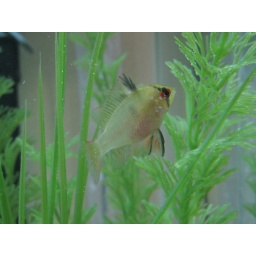
This is my female German blue ram, as she looked when I got her in February.